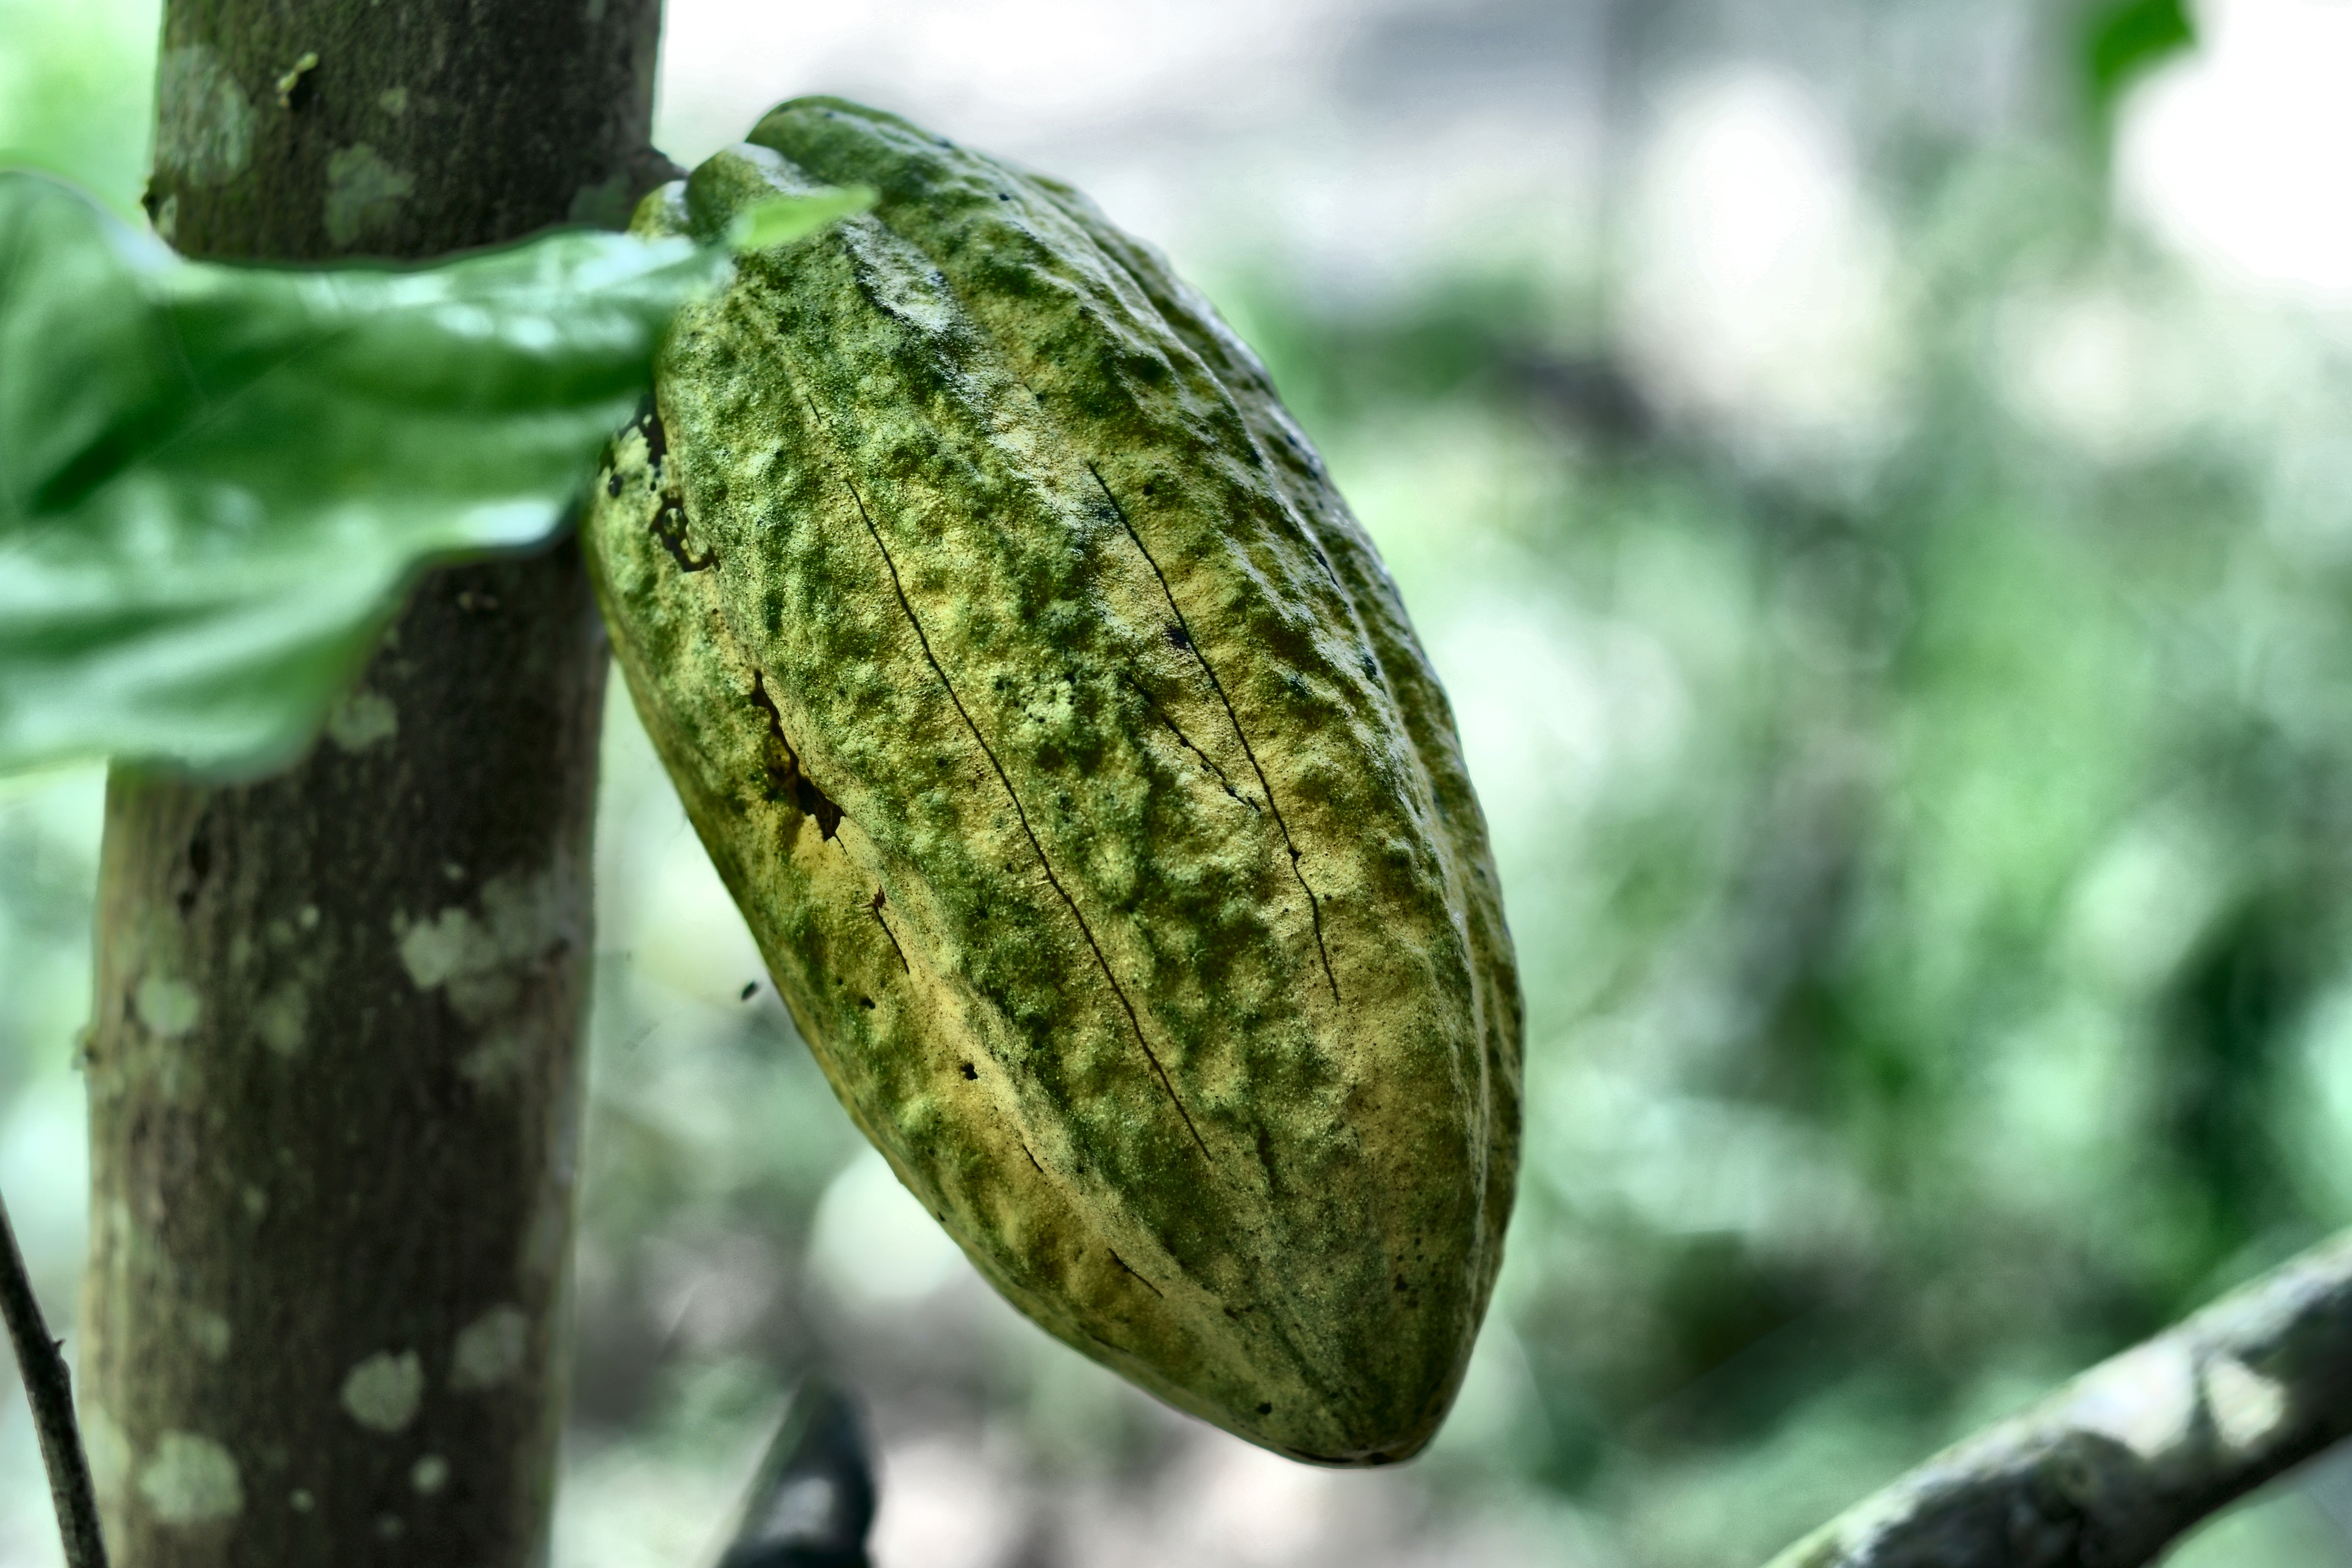
Maturity: mature
Variety: Guiana